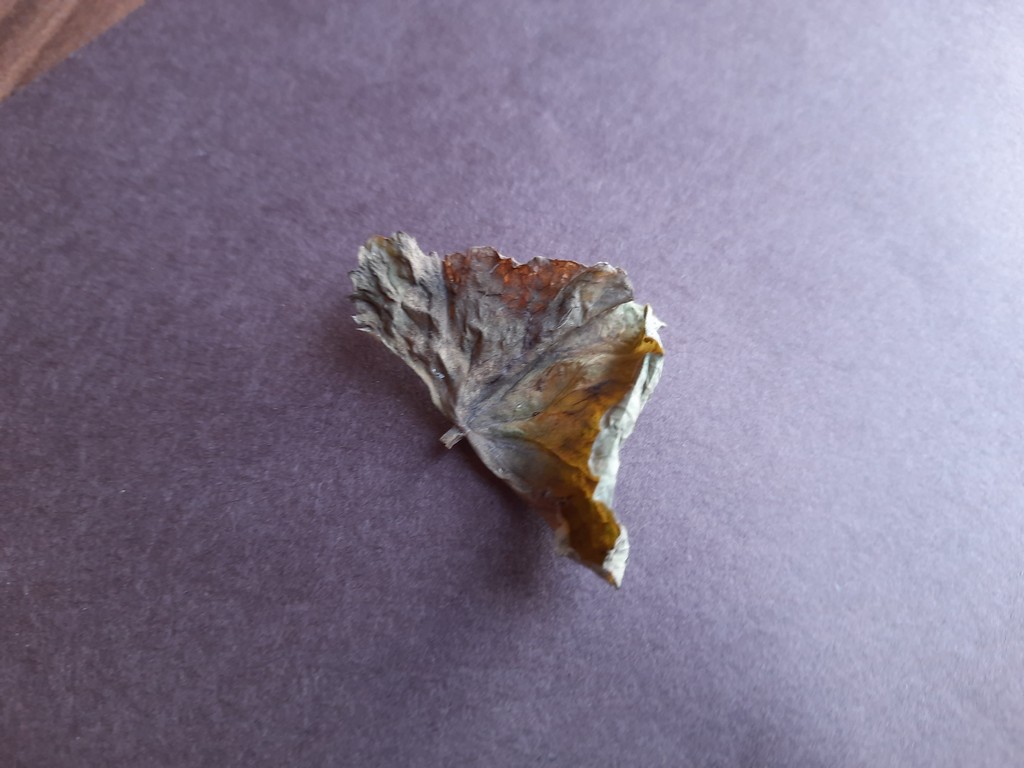
Label: Dried